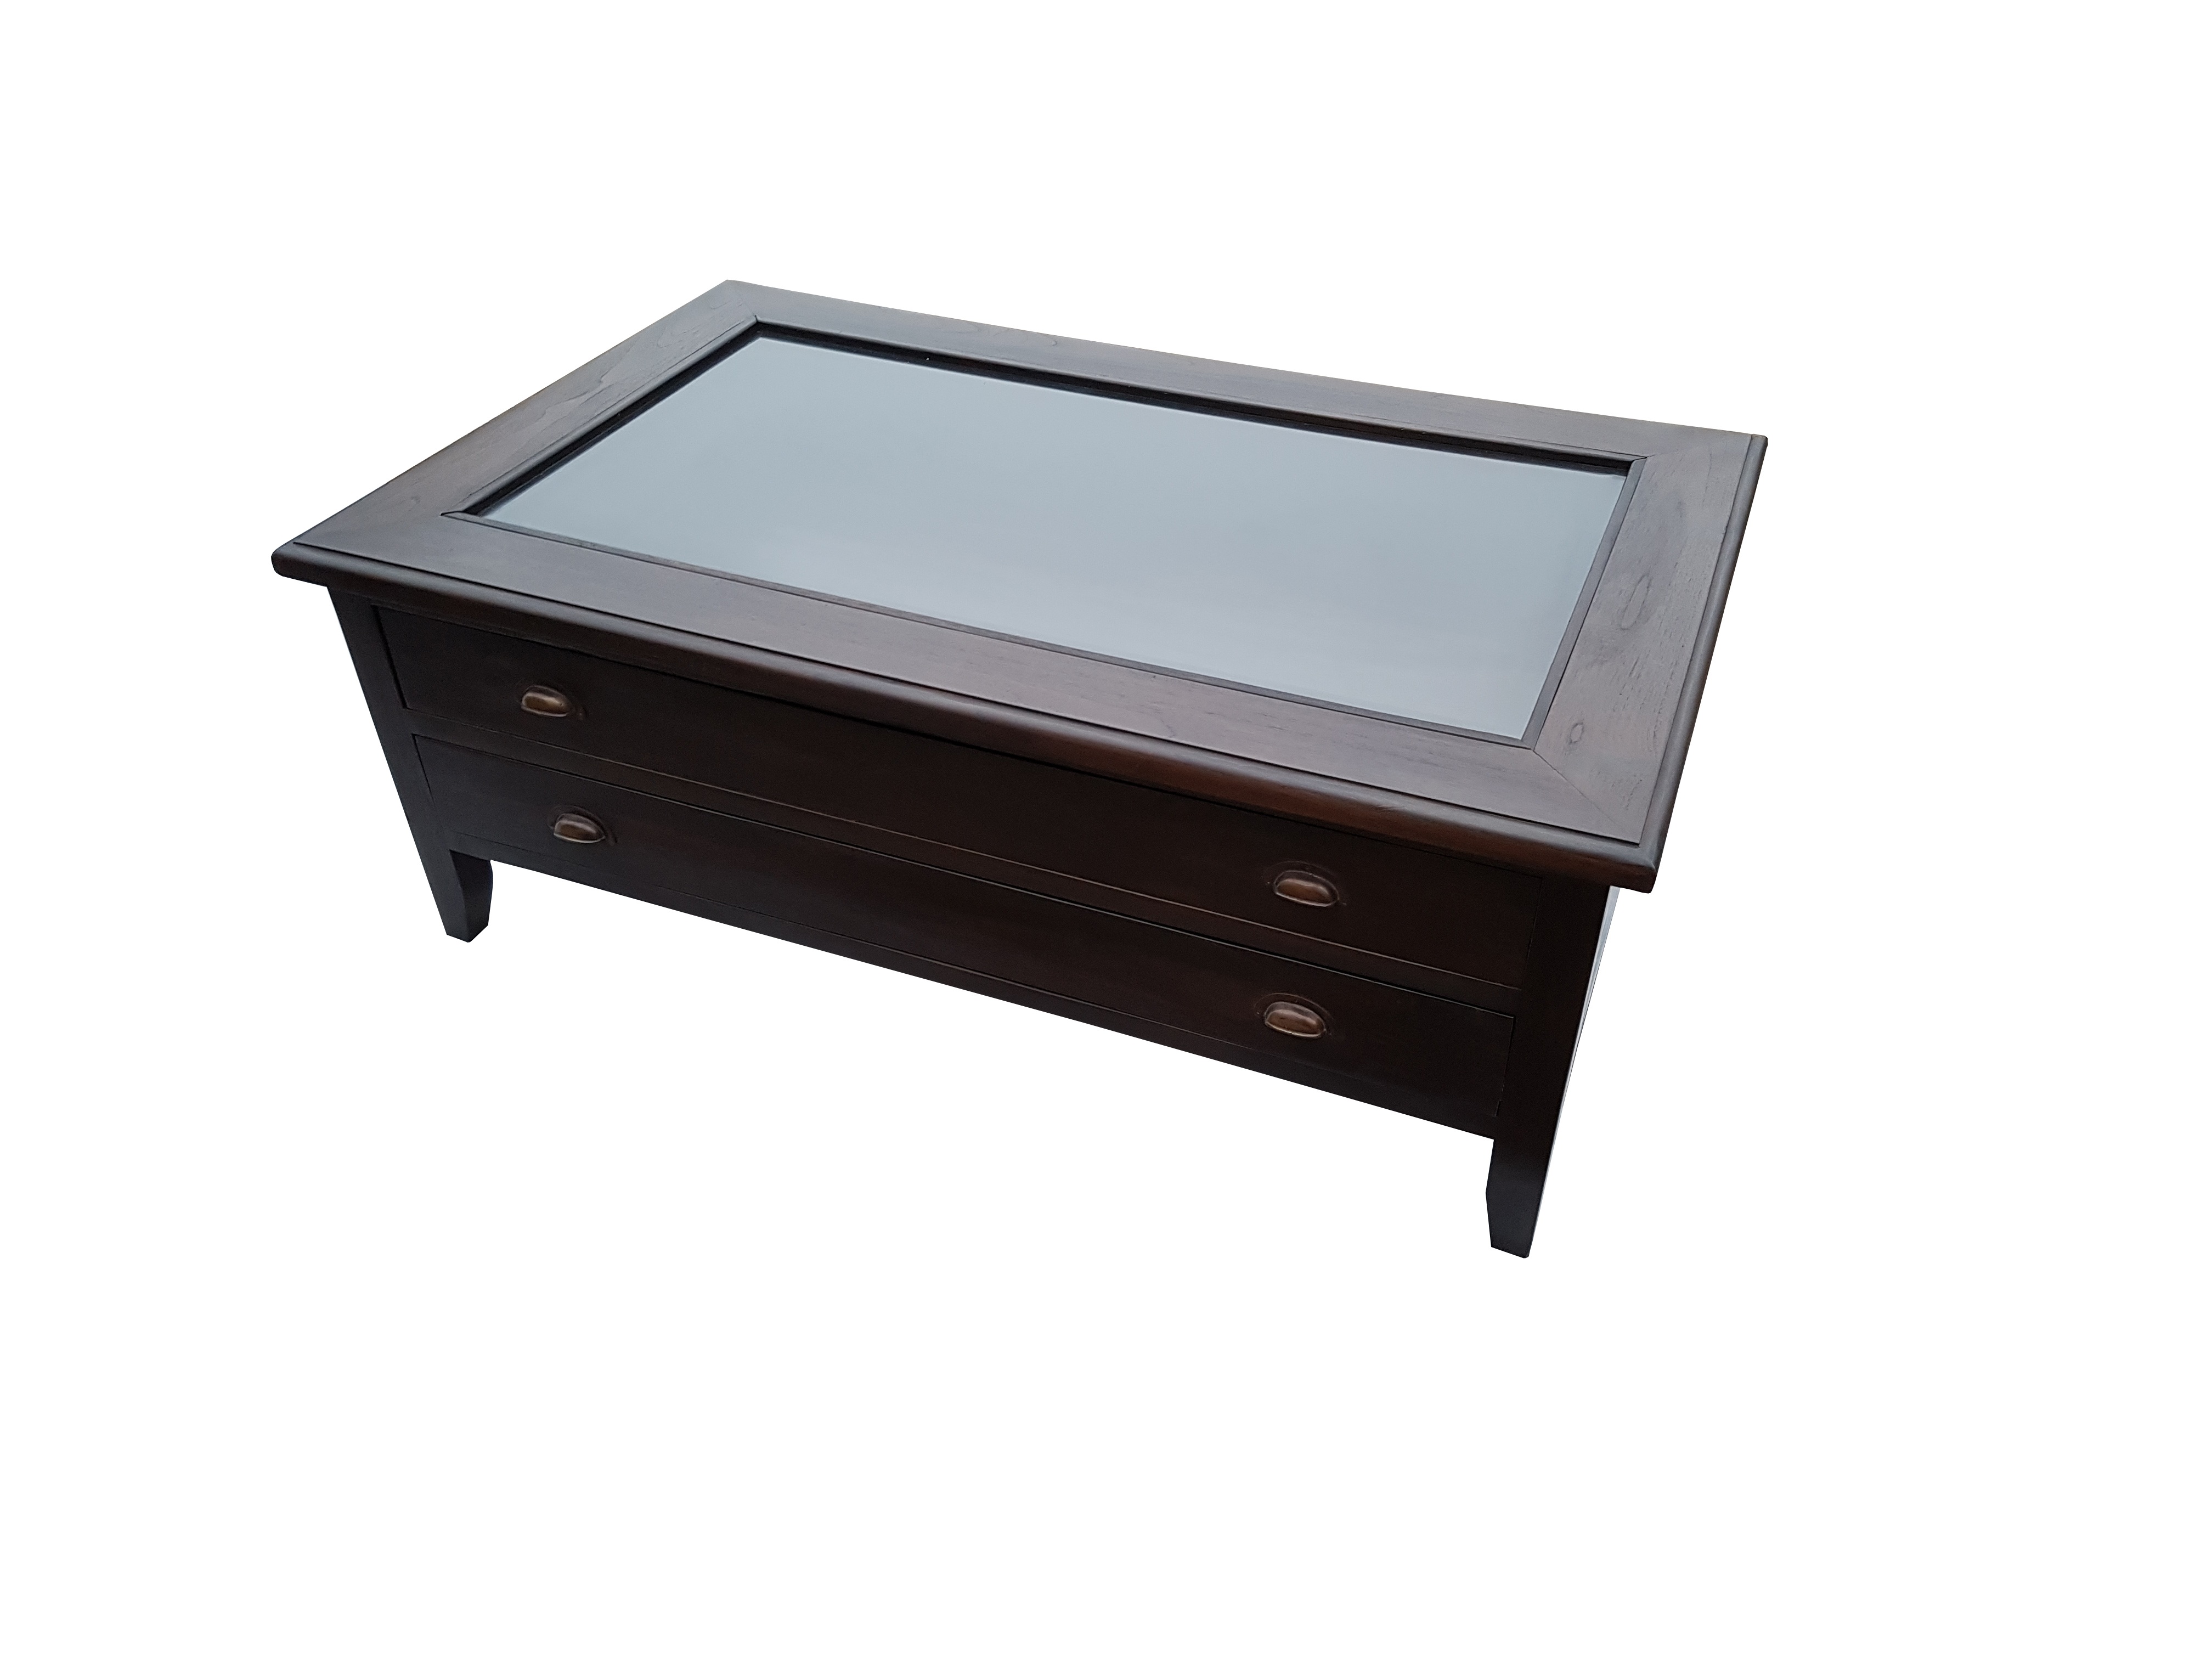
table, technology, glass, furniture, coffee table, drawer, product, rectangle, multimedia, dining table